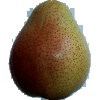
Label: Pear Forelle 1